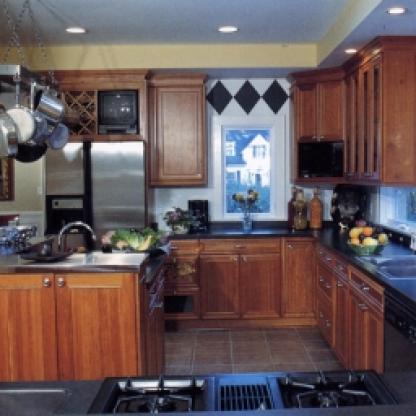
Scene: Indoor